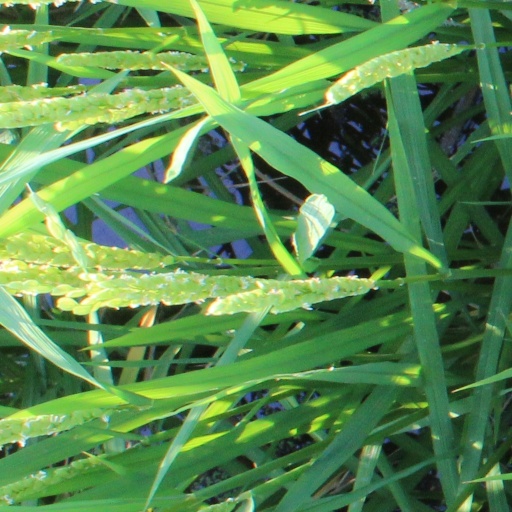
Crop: rice